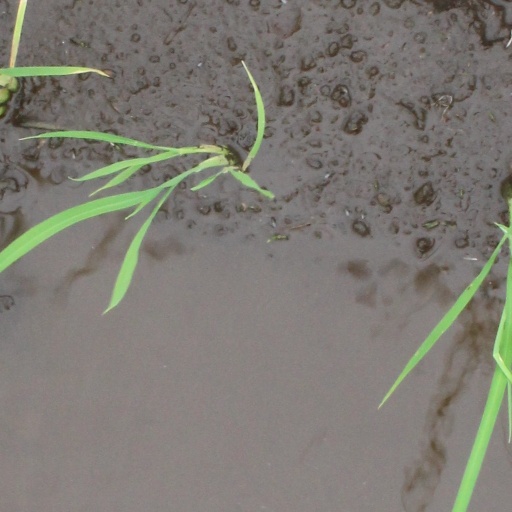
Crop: rice